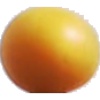
Label: Cherry Wax Yellow 1